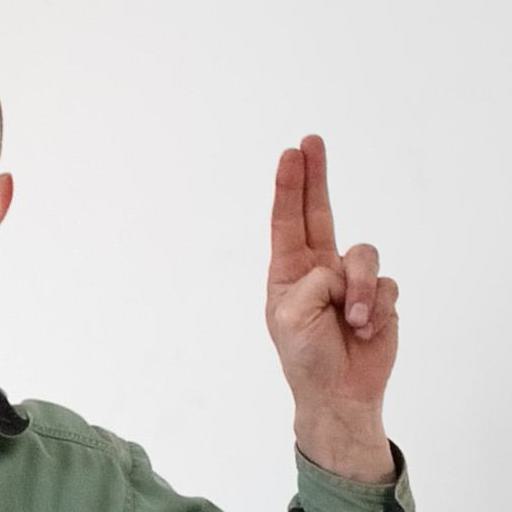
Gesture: two_up